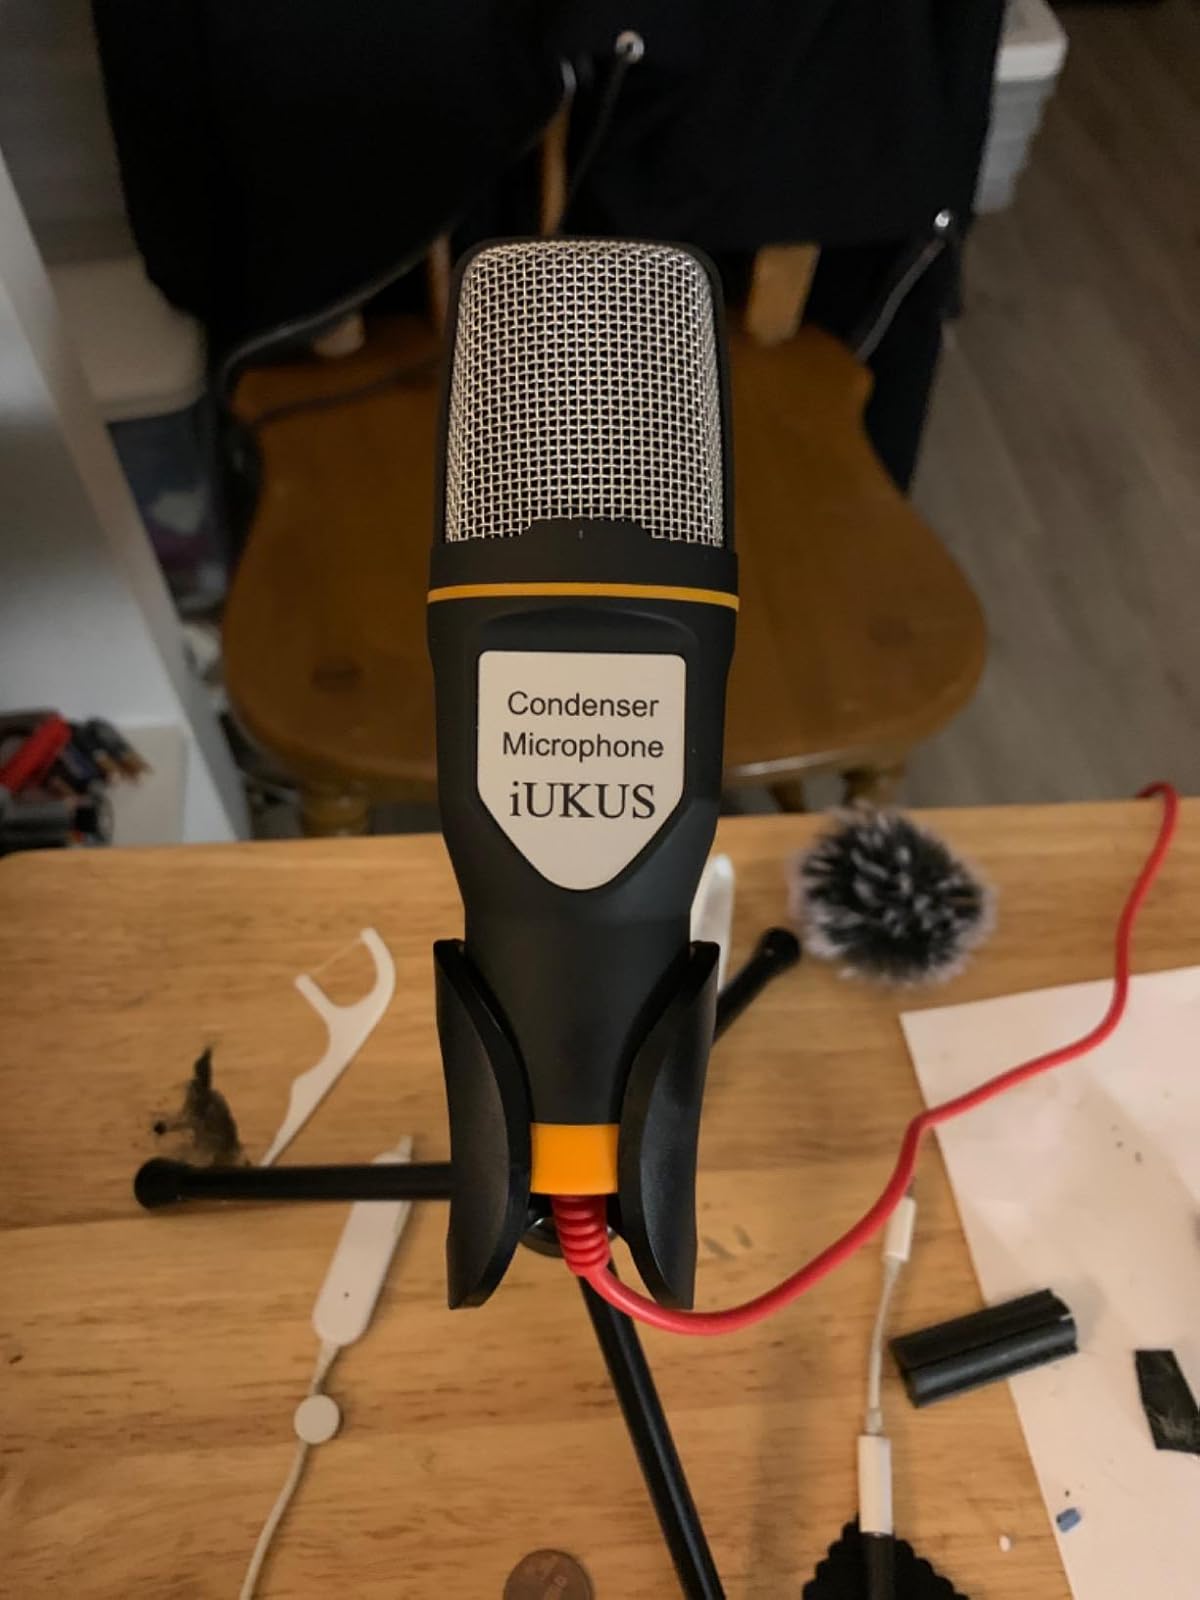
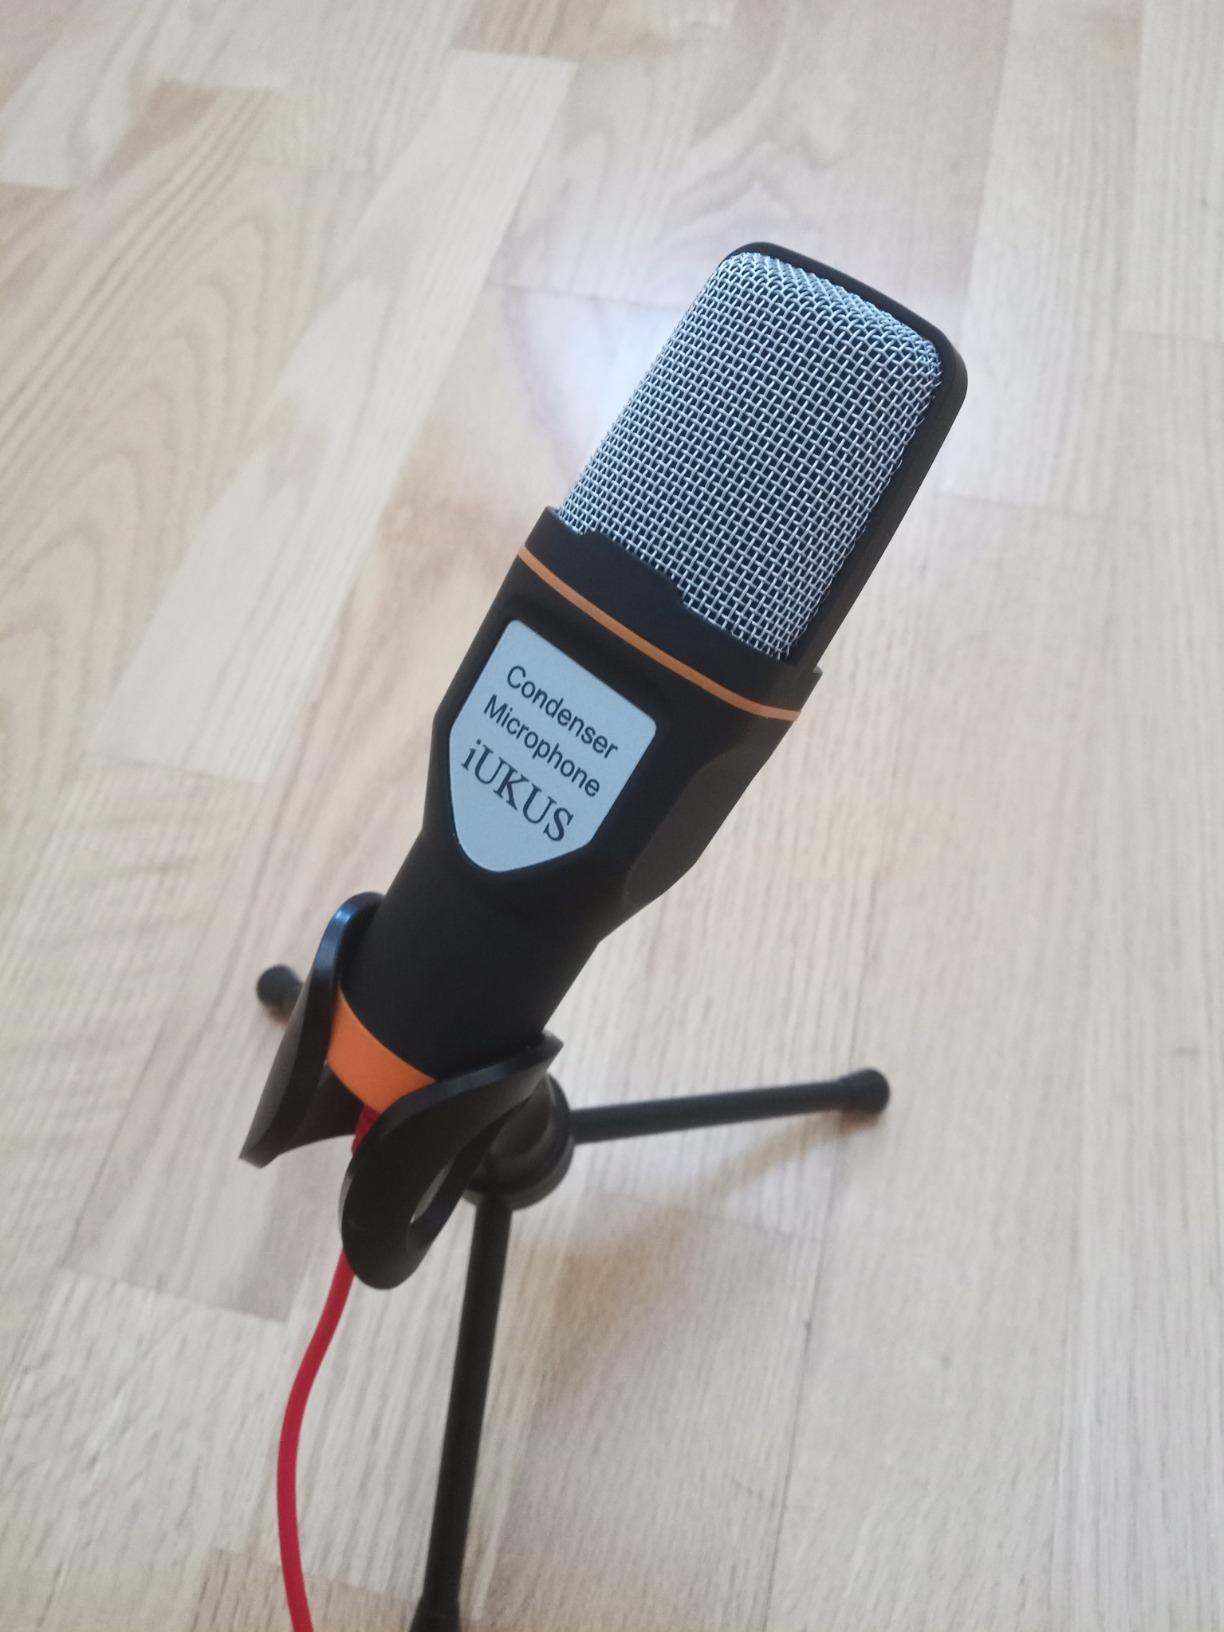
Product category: microphone
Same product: yes